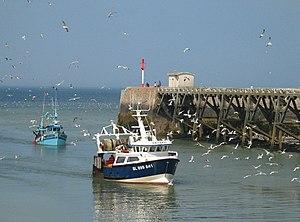
Le Tréport
Le sentier de grande randonnée 21 traverse le département de la Seine-Maritime en Normandie.